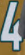
Number: 4